Copper in architecture

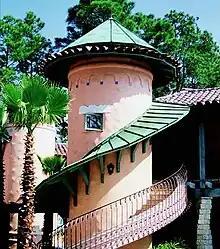
Example of architectural copper work, showing copper dome with copper finial, winding spiral copper roof awning, and a copper railing.

Performance, maintenance, service life, and recovery costs from recycling are factors that determine the cost effectiveness of building components. While copper's initial cost is higher than some other architectural metals, it usually does not need to be replaced during the life of a building. Due to its durability, low maintenance, and ultimate salvage value, the additional cost for copper may be insignificant over the life of a roofing system.